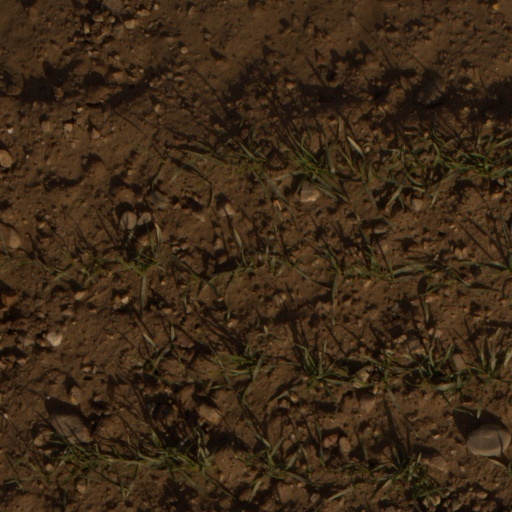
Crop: wheat